Alstom Citadis 100

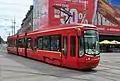
Citadis 100 in Katowice

Alstom Citadis 100 are two series of low-floor trams from the Citadis family, produced at Konstal's plant in Chorzów from 1999 to 2001. A total of 21 units were built, currently operated in Gdańsk (4 units) and the Silesian Interurbans (17 units).